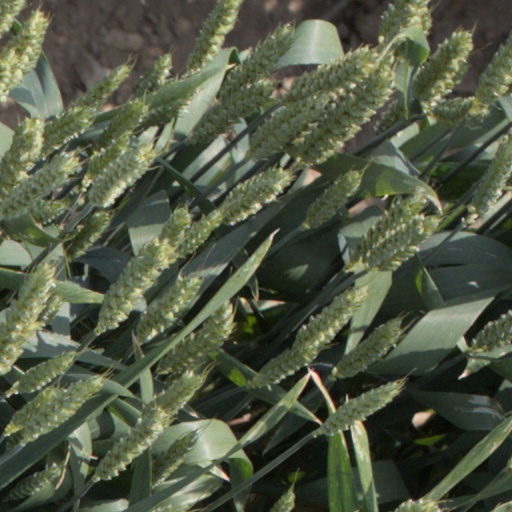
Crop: wheat